Game Night (film)

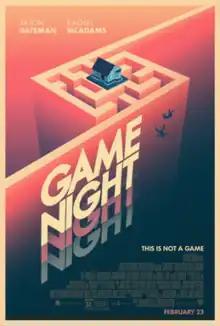
Theatrical release poster

Game Night is a 2018 American black comedy action film directed by John Francis Daley and Jonathan Goldstein and written by Mark Perez. It stars Jason Bateman and Rachel McAdams and follows a group of friends whose game night turns into a real-life mystery after one of them is kidnapped. The film's supporting cast includes Billy Magnussen, Sharon Horgan, Lamorne Morris, Kylie Bunbury, Jesse Plemons, Michael C. Hall, and Kyle Chandler.